Ismail Omar Abdul Aziz

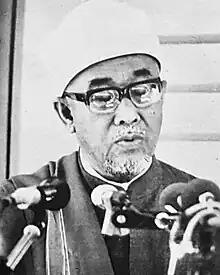
Ismail in the 1960s

Ismail bin Omar Abdul Aziz (1911 – 3 February 1994) was a Malaysian aristocrat and Muslim scholar who served as the first State Mufti of Brunei from 1962 to 1965 and again from 1967 until his passing in 1994. He is renowned for his profound contributions to Islamic scholarship, his instrumental role in shaping Brunei's religious landscape as its inaugural mufti, and his insightful fatwas that not only provided clarity on religious matters but also addressed broader ethical, social, and health concerns. His leadership and work strengthened the ties between Brunei and Johor, solidifying his legacy as a respected figure in both regions.